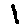
Label: 1